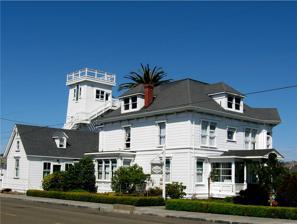
Building: Weller House (Fort Bragg, California)
Country: United States of America
Year built: 1886
Historic house in California, United States United States historic place Weller House U.S. National Register of Historic Places Weller House as seen from the southwest Location of Weller House in California (United States) Show map of Northern California Weller House (Fort Bragg, California) (the United States) Show map of the United States Location 524 Stewart Street Fort Bragg , California , United States Coordinates 39°26′51″N 123°48′25″W / 39.44741°N 123.80703°W / 39.44741; -123.80703 Built 1886 ( 1886 ) Architectural style Victorian Website www .wellerhouse .com NRHP reference No. 76000499 Added to NRHP July 19, 1976 The Weller House , located at 524 Stewart Street in Fort Bragg , California, is a historic Victorian house that is operating as a bed & breakfast . The oldest building in the city, it was built in 1886 for Horace Alanson Weller Sr., a prominent figure in the early history of Fort Bragg who was manager of the Union Lumber Company Store then co-founder of the town's first bank. Expanded a year later, it came to include three stories with 10 rooms totaling 10,000 square feet (930 m 2 ), including a 900 square feet (84 m 2 ) ballroom. It is centrally located in Fort Bragg's oldest residential neighborhood, which also came to be known by the name Weller, occupying four contiguous city lots with 200 feet (61 m) of frontage and a total area of 0.5 acres (0.20 ha). It was listed on the National Register of Historic Places in 1976.  The listing included two contributing buildings and one other contributing structure . References